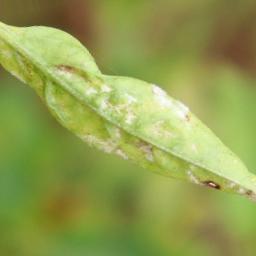
Label: powdery mildew